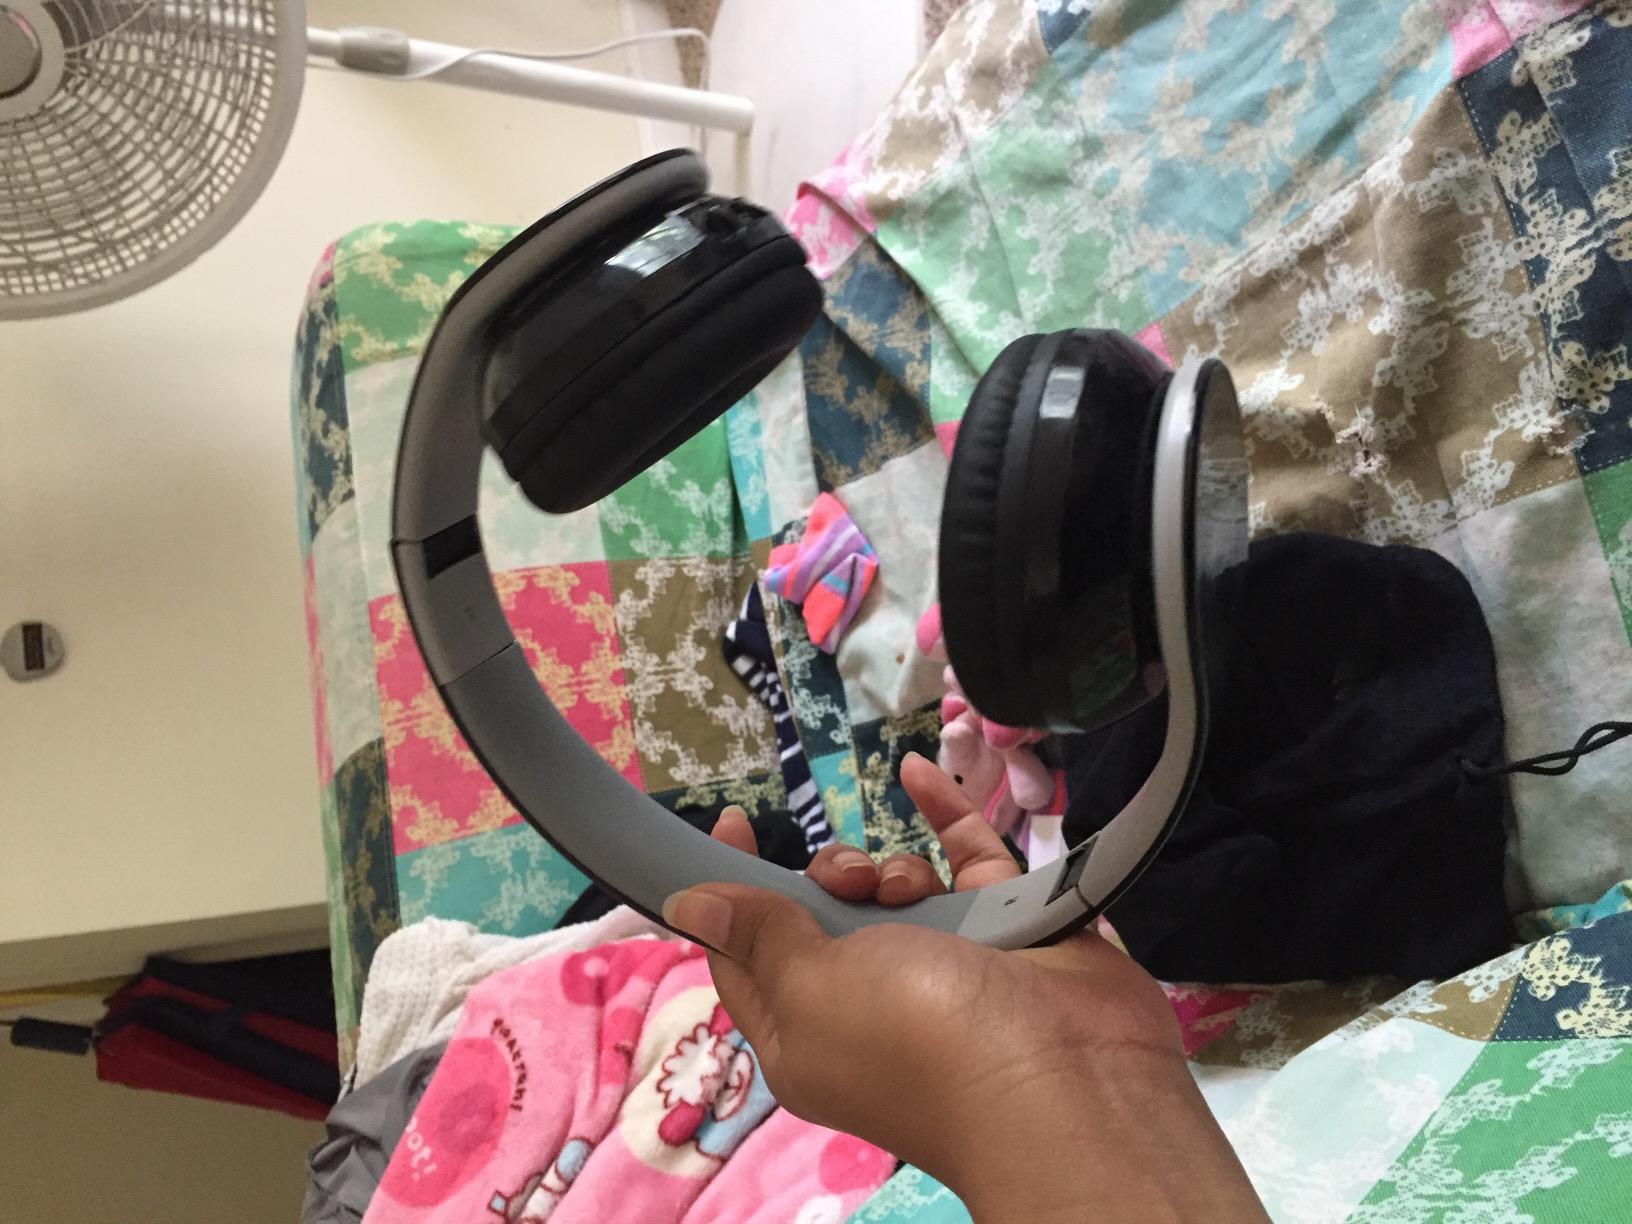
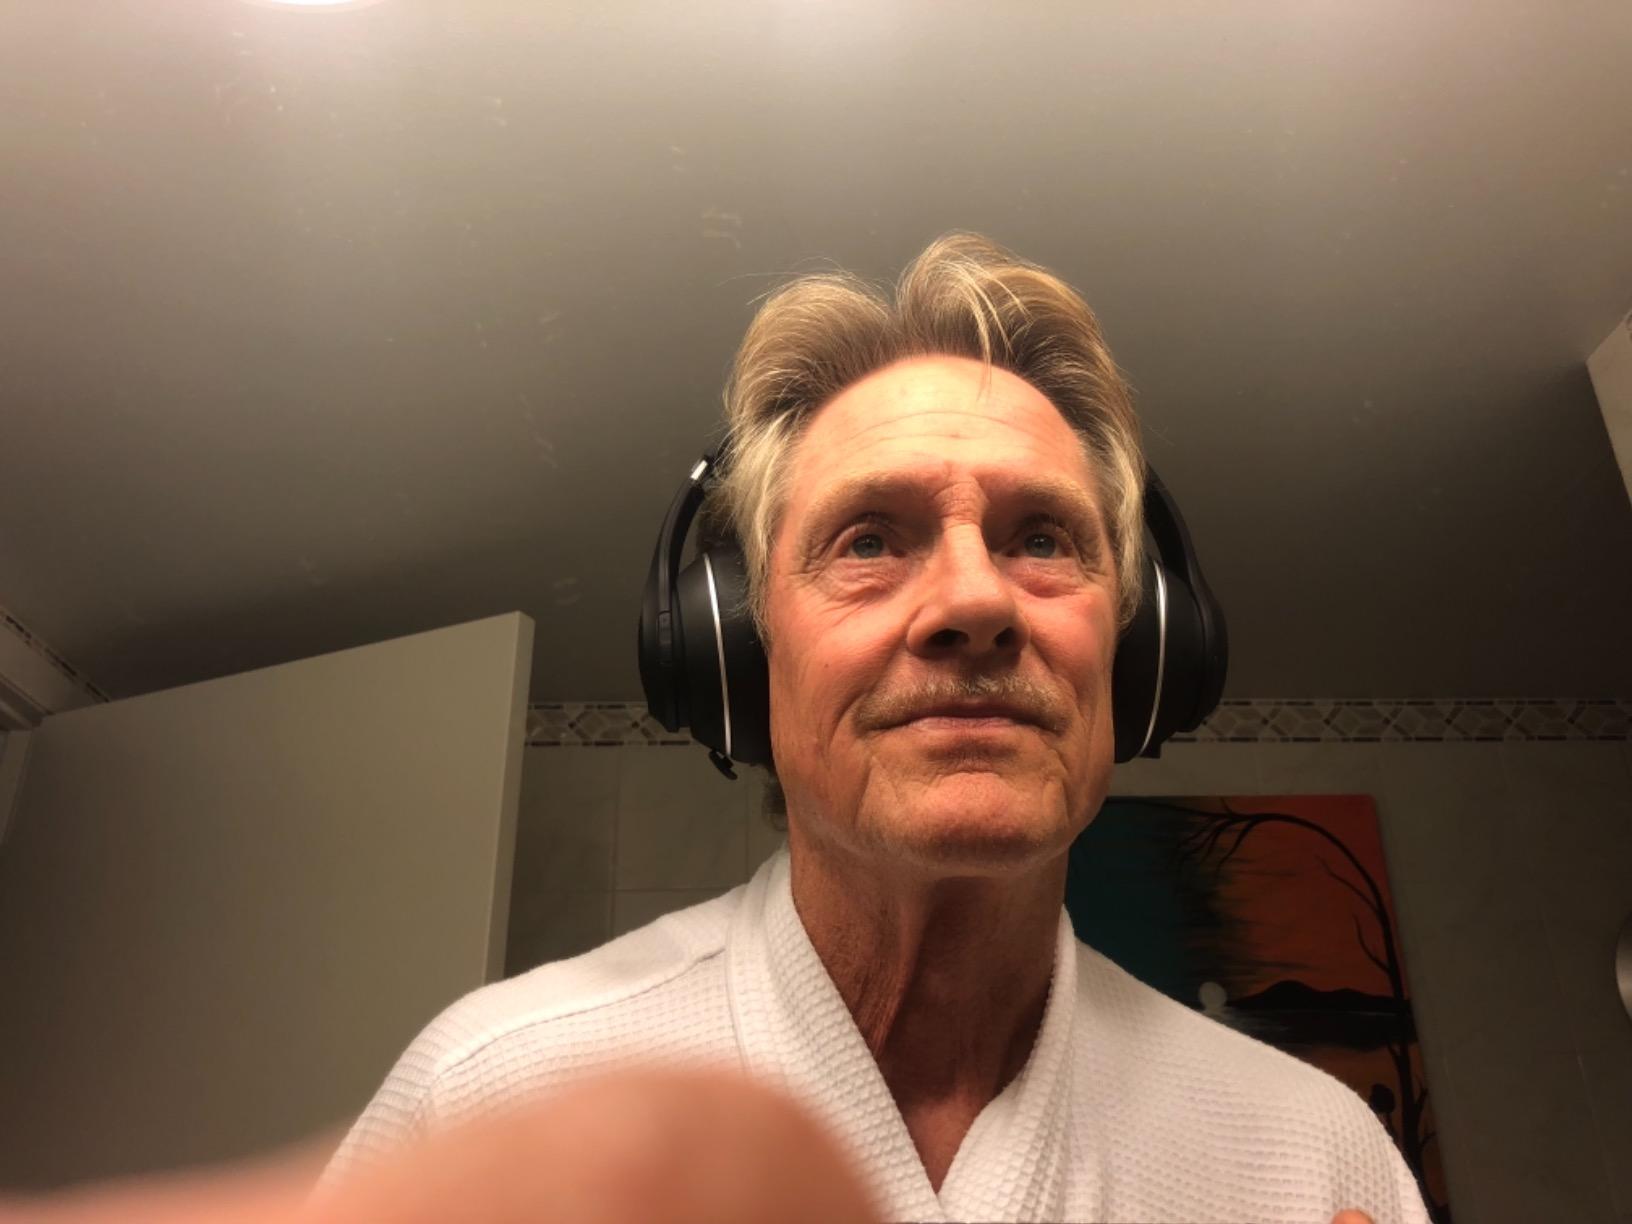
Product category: headphones
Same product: no